Oikofobie

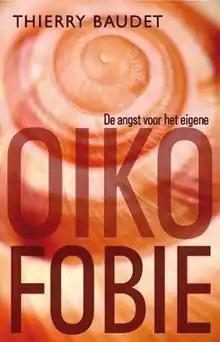
First Dutch edition cover

Oikofobie: De angst voor het eigene (Oikophobia. The fear of home) is a 2013 Dutch book written by Thierry Baudet.